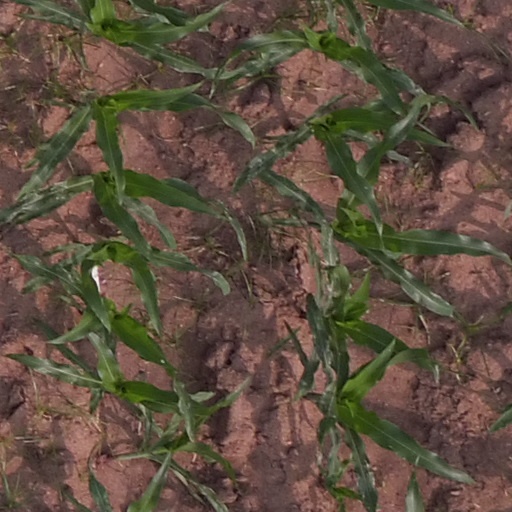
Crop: maize; corn